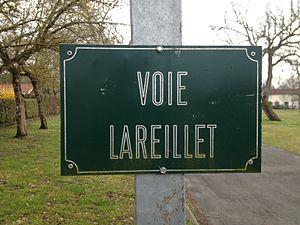
Dominique Larreillet, né le 20 octobre 1771 à Ychoux dans le département français des Landes et mort dans cette même commune le 9 novembre 1857, est un maître de forges, propriétaire foncier, fondateur et exploitant de sites industriels sidérurgiques des Landes.